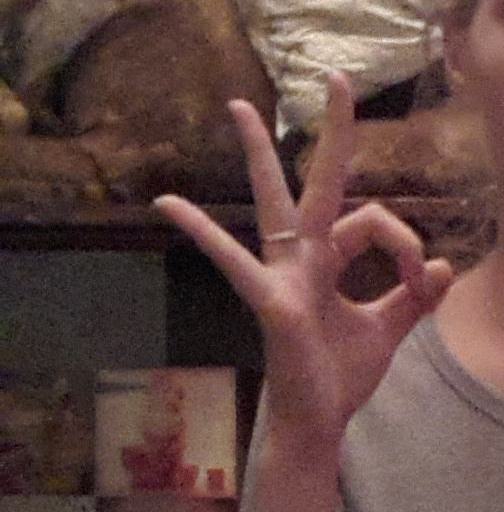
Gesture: ok